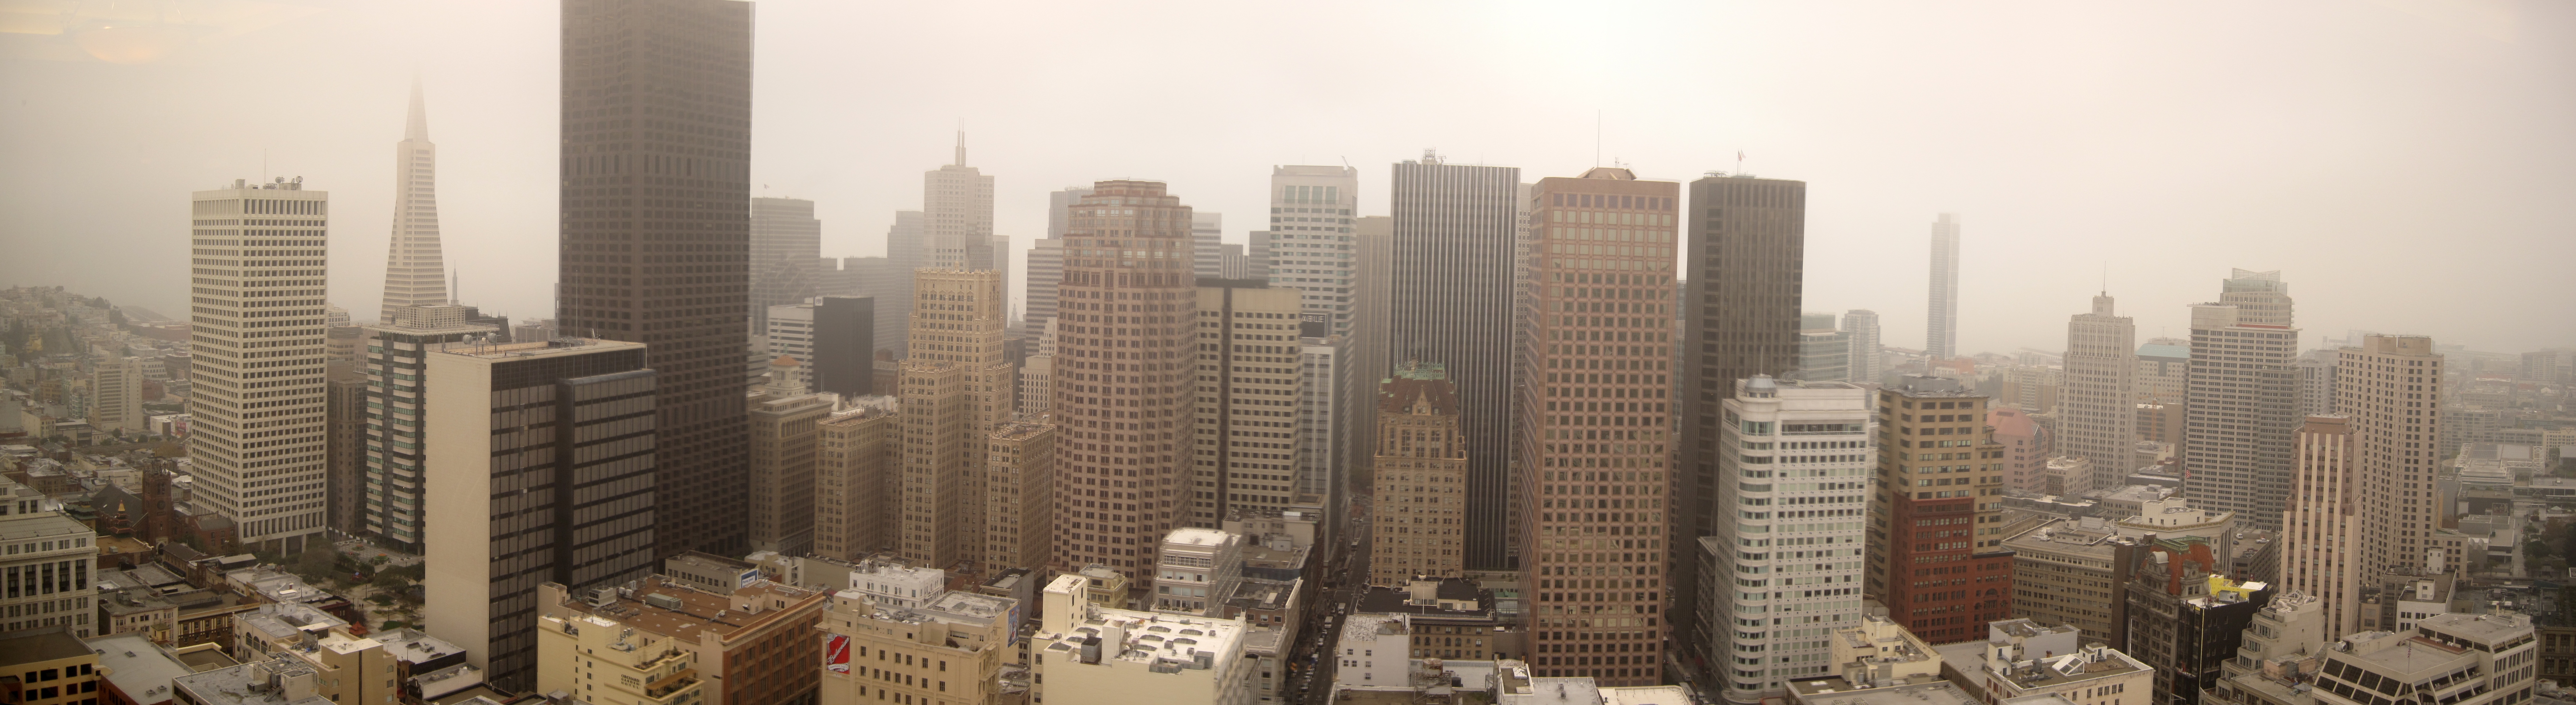
skyline, city, skyscraper, cityscape, panorama, downtown, tower block, sanfrancisco, steveinaction, metropolis, condominium, human settlement, metropolitan area